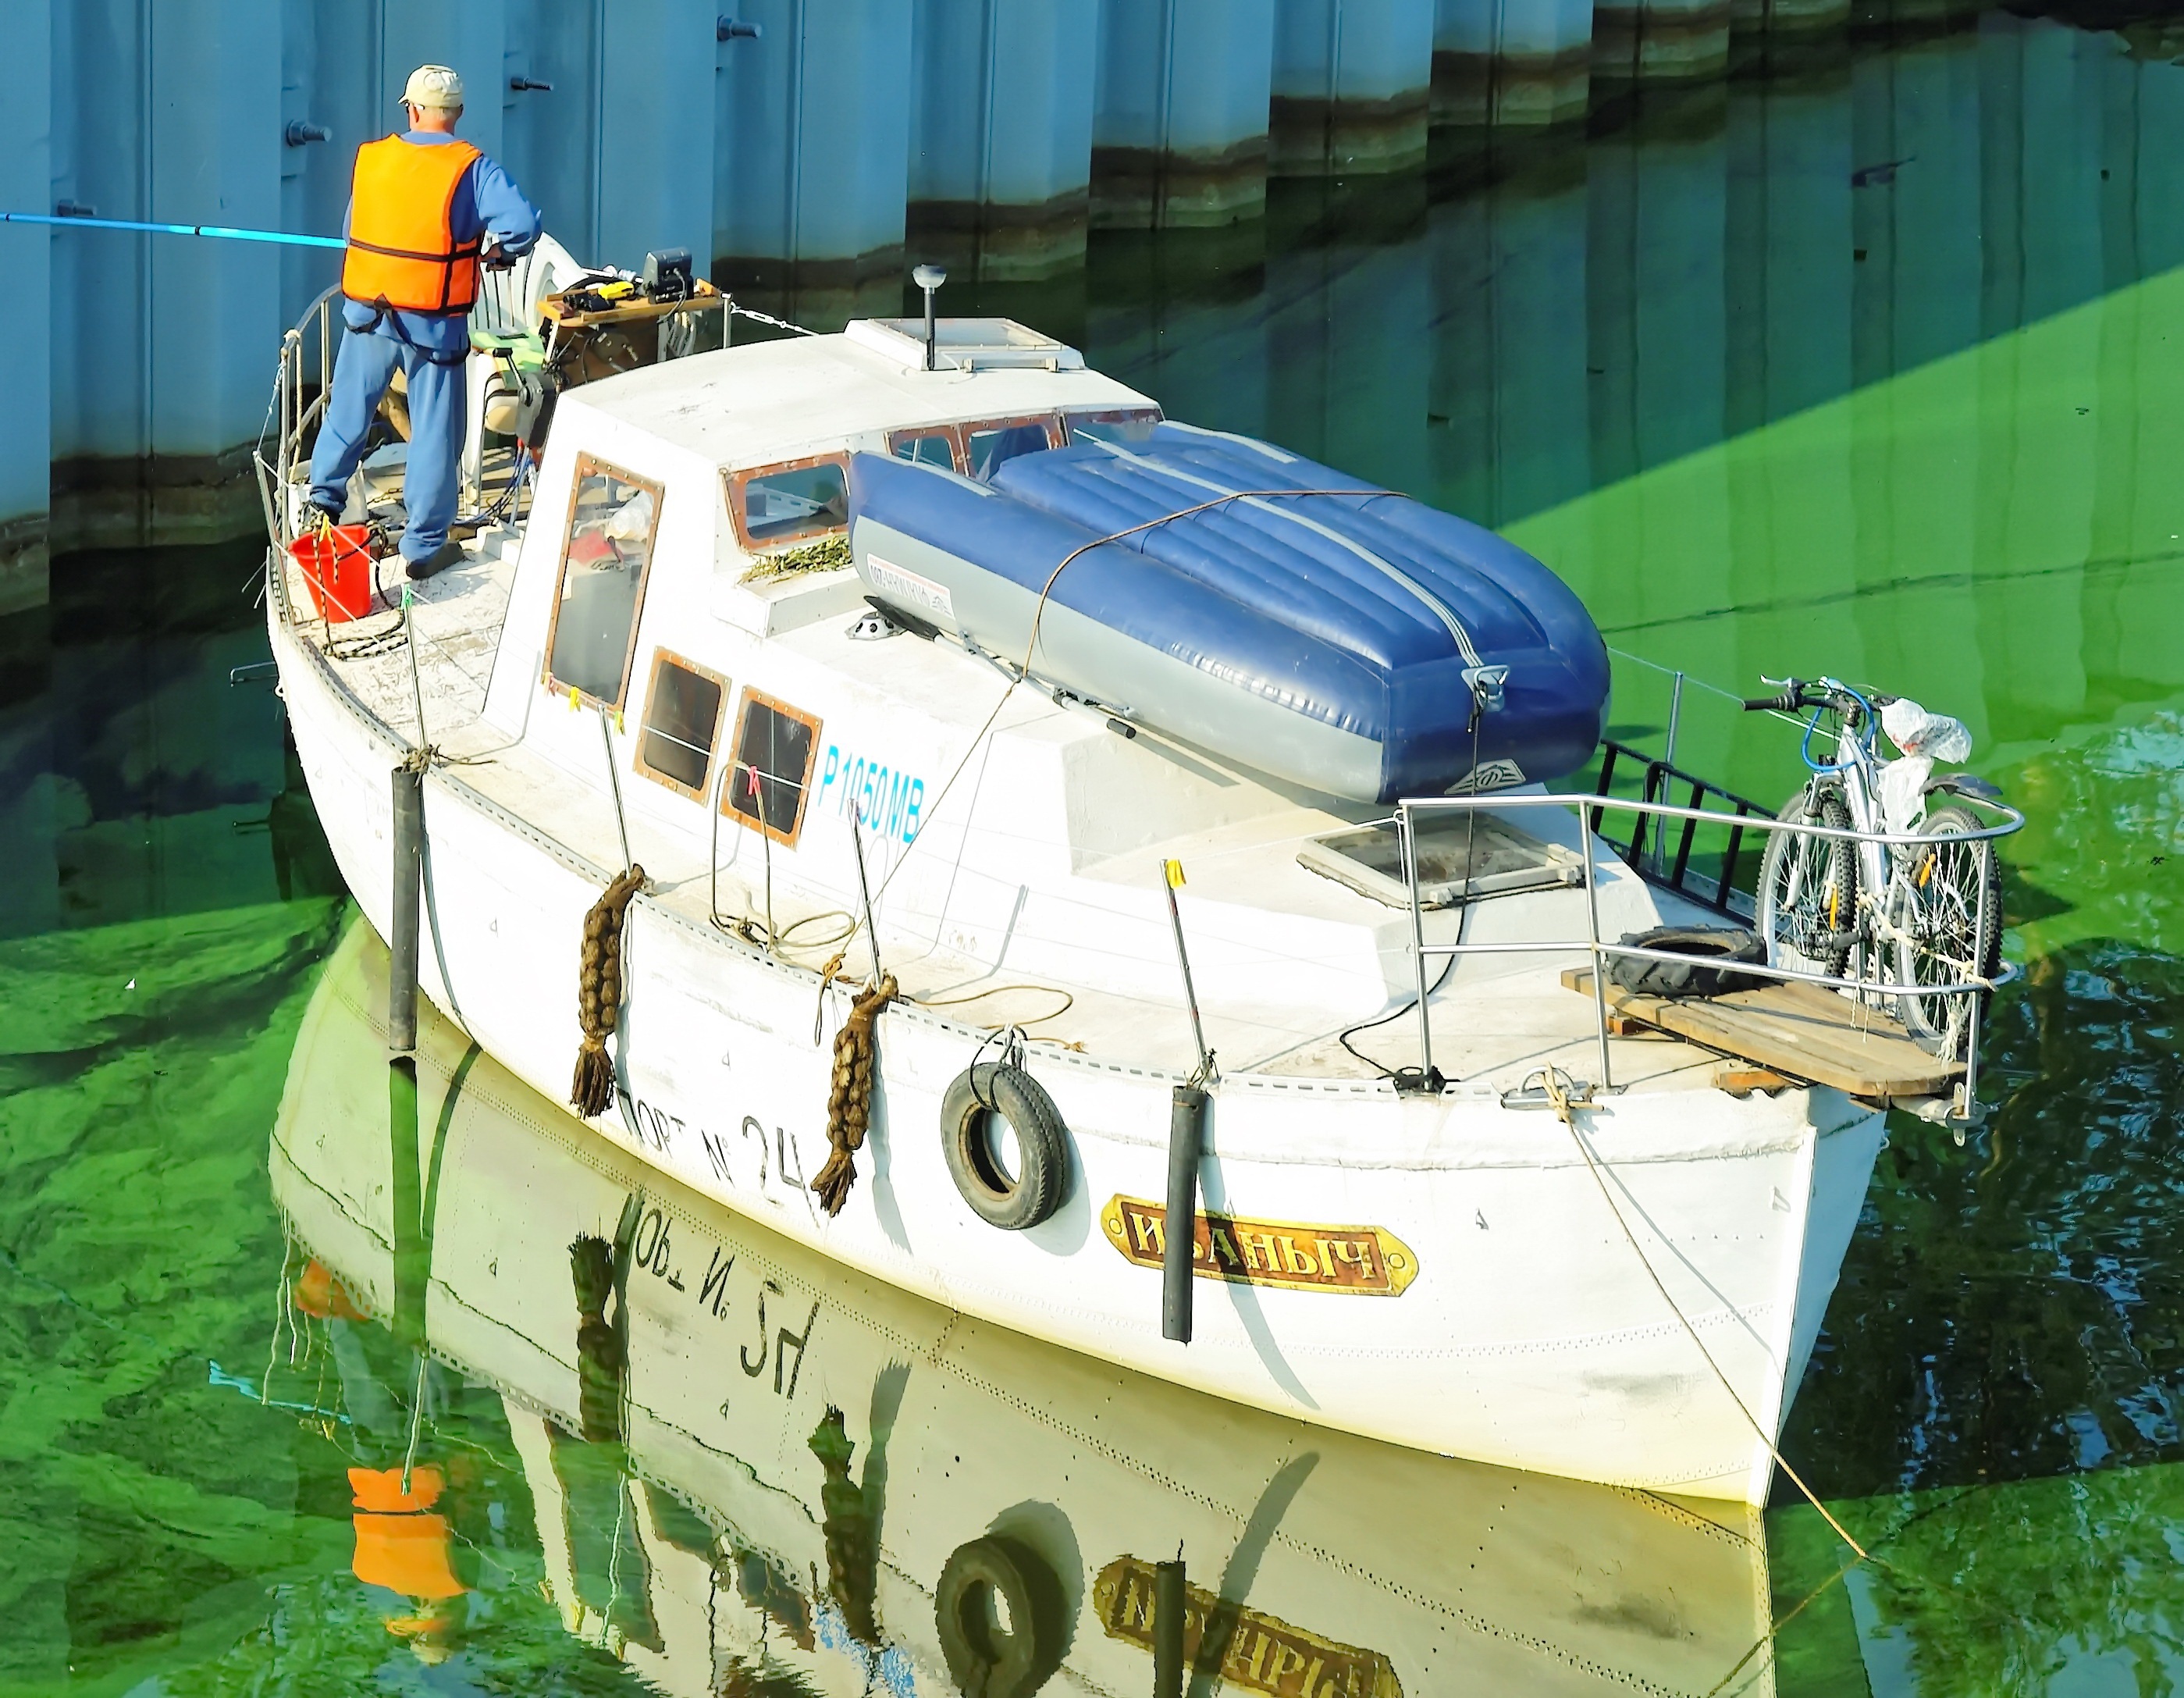
boat, marina, waterway, yatch, reflections, navigation, lock, russia, watercraft, volga, browser, motor ship, water courses, scale model, naval architecture, water transportation